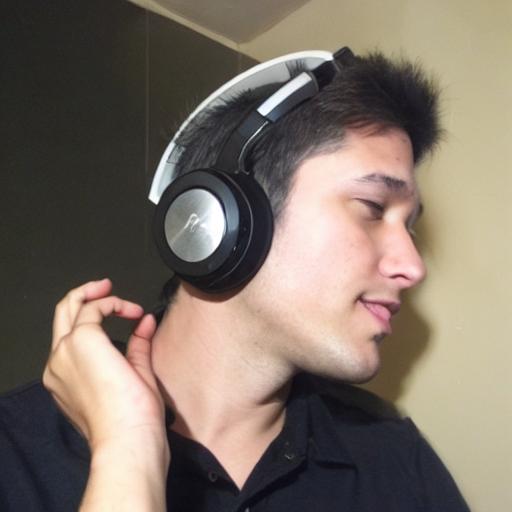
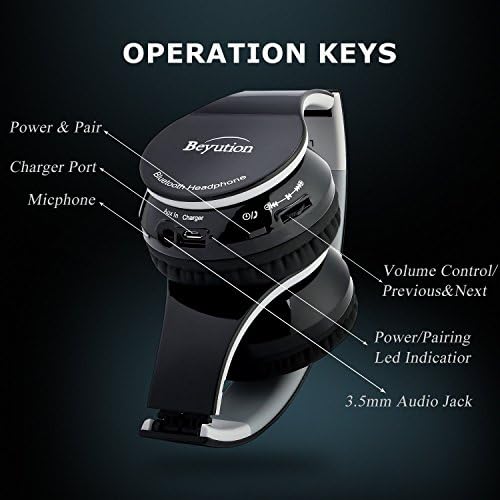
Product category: headphones
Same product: no